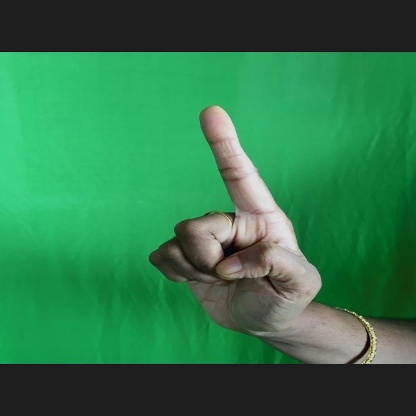
Mudra: Suchi